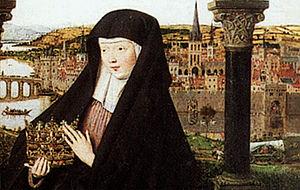
Les portes de ville de Liège sont les portes aménagées dans l'enceinte de Notger au XIᵉ siècle et la seconde enceinte de Liège du XIIIᵉ siècle. Elles ont toutes été démolies et, au XIXᵉ siècle, seule subsiste la porte des Bégards.